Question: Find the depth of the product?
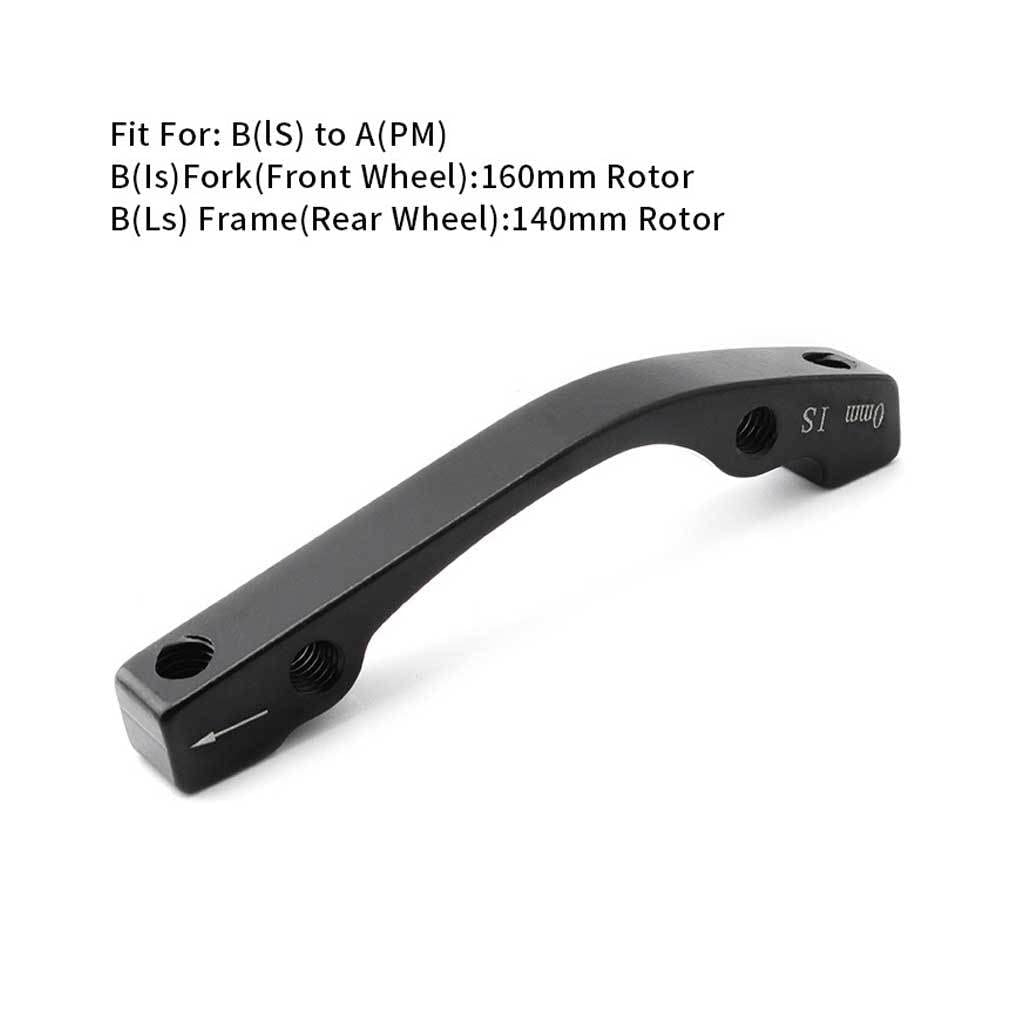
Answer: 160.0 millimetre